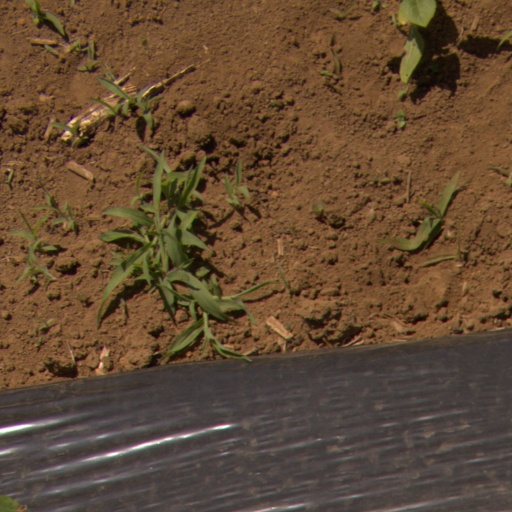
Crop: Jerusalem artichoke